Shungite

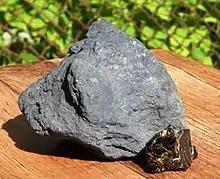
A shungite-bearing rock (left) and solid bitumen shungite (right)

Shungite is either a diverse group of metamorphosed Precambrian rocks all of which contain pyrobitumen, or the pyrobitumen within those rocks. It was first described from a deposit near Shunga village, in Karelia, Russia, from where it gets its name. Shungite is most widely known for pseudoscientific and quack medical claims about its uses in medicine and technology, where it is claimed to have properties ranging from nebulous health benefits to blocking 5G radiation.